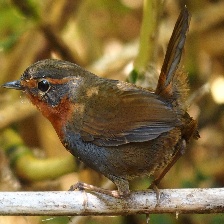
Species: CHUCAO TAPACULO
Scientific name: SCELORCHILUS RUBECULA